John Soane

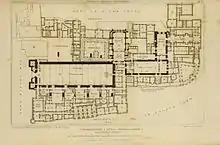
Plan of the Houses of Parliament pre 1834 fire, showing Soane's Law Courts, bottom left, also Soane's work in the House of Lords top right

Country homes for the landed gentry included: new rooms and remodelling of Wimpole Hall and garden buildings (1790–1794) for his friend Philip Yorke whom he met on his Grand Tour; remodelling of Baronscourt, County Tyrone, Ireland (1791); Tyringham Hall (1792–1820); and the remodelling of Aynhoe Park (1798).